Waterland (film)

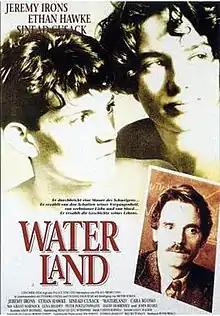

Waterland is a 1992 British-American mystery drama film directed by Stephen Gyllenhaal, and starring Jeremy Irons, Sinéad Cusack and Ethan Hawke. It is based on Graham Swift's 1983 novel of the same name. The film moved the contemporary location of the novel from England to Pittsburgh and eliminated many of the extensive historical asides.